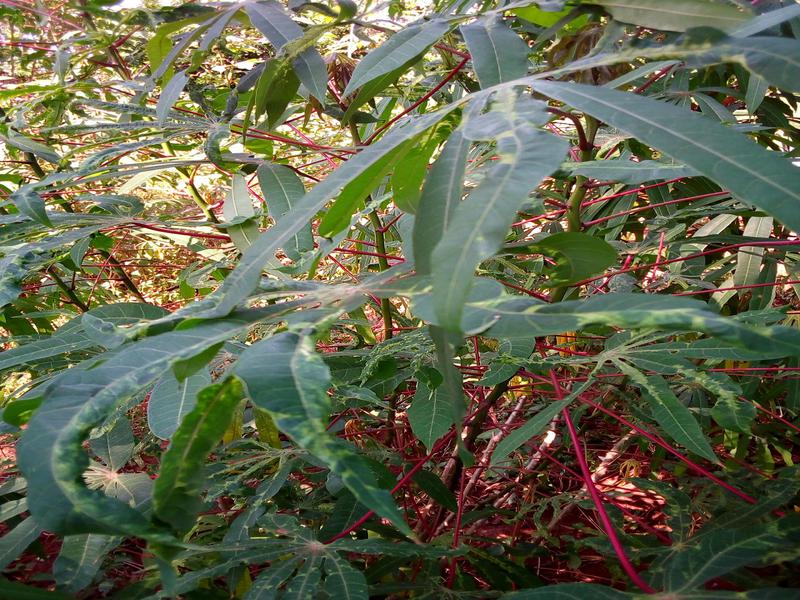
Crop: cassava
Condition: mosaic_disease